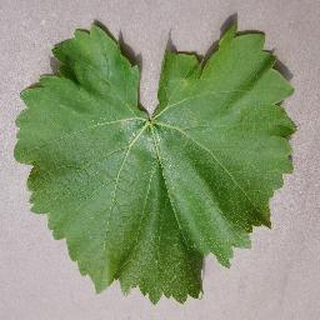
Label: healthy_grape